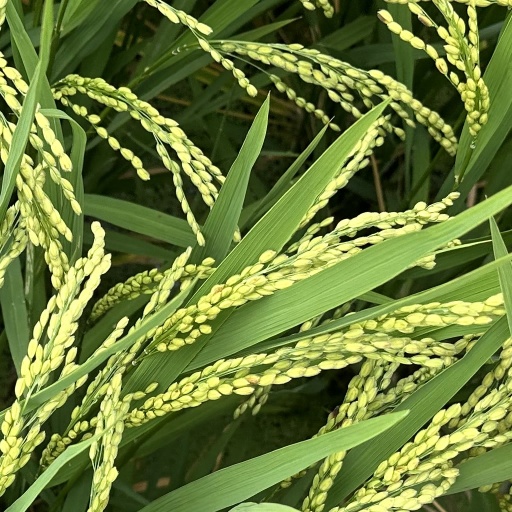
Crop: rice